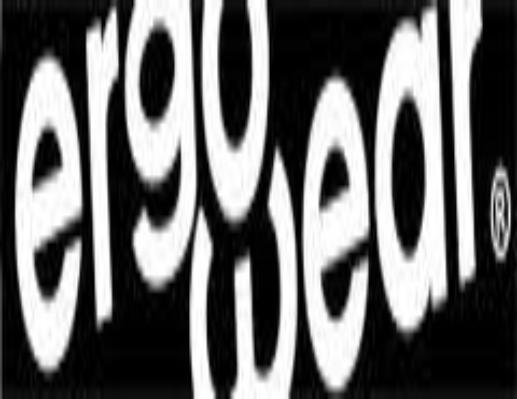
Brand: Ergowear
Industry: Clothes